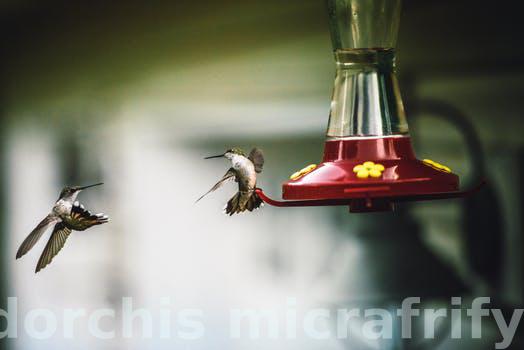
Label: Watermark